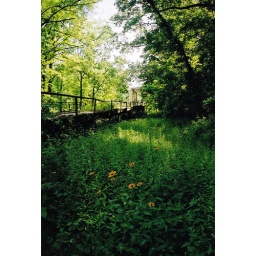
The old road bridge that traverses Tibbee Creek in eastern Clay County, Ms